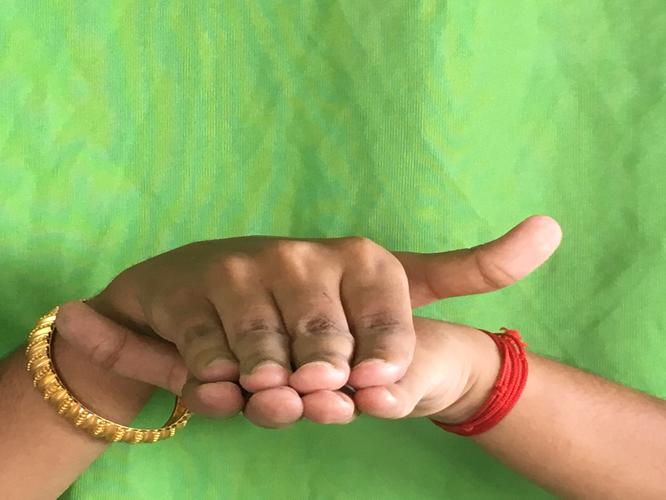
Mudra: Matsya
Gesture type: double_hand